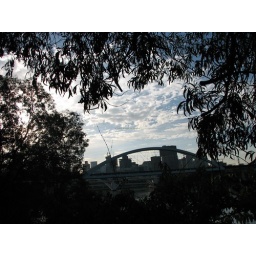
2007-04-20 BRISBANE - early morning - rail bridge framed by trees IMG_1038